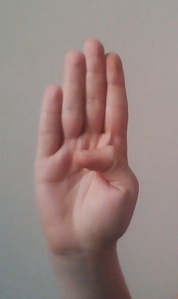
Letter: kaaf